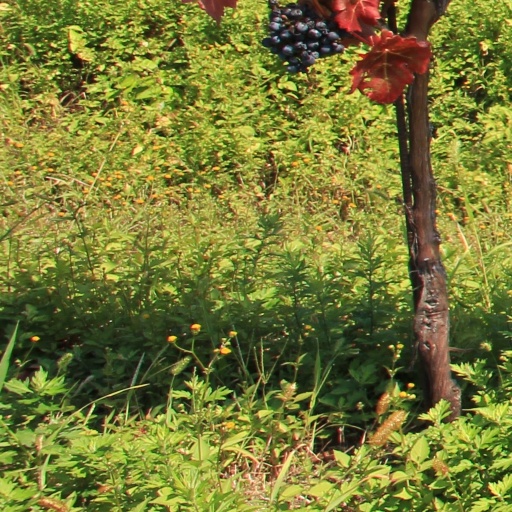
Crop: grape